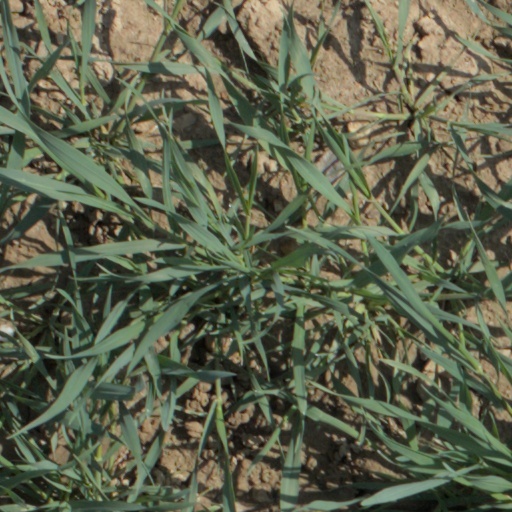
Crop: wheat